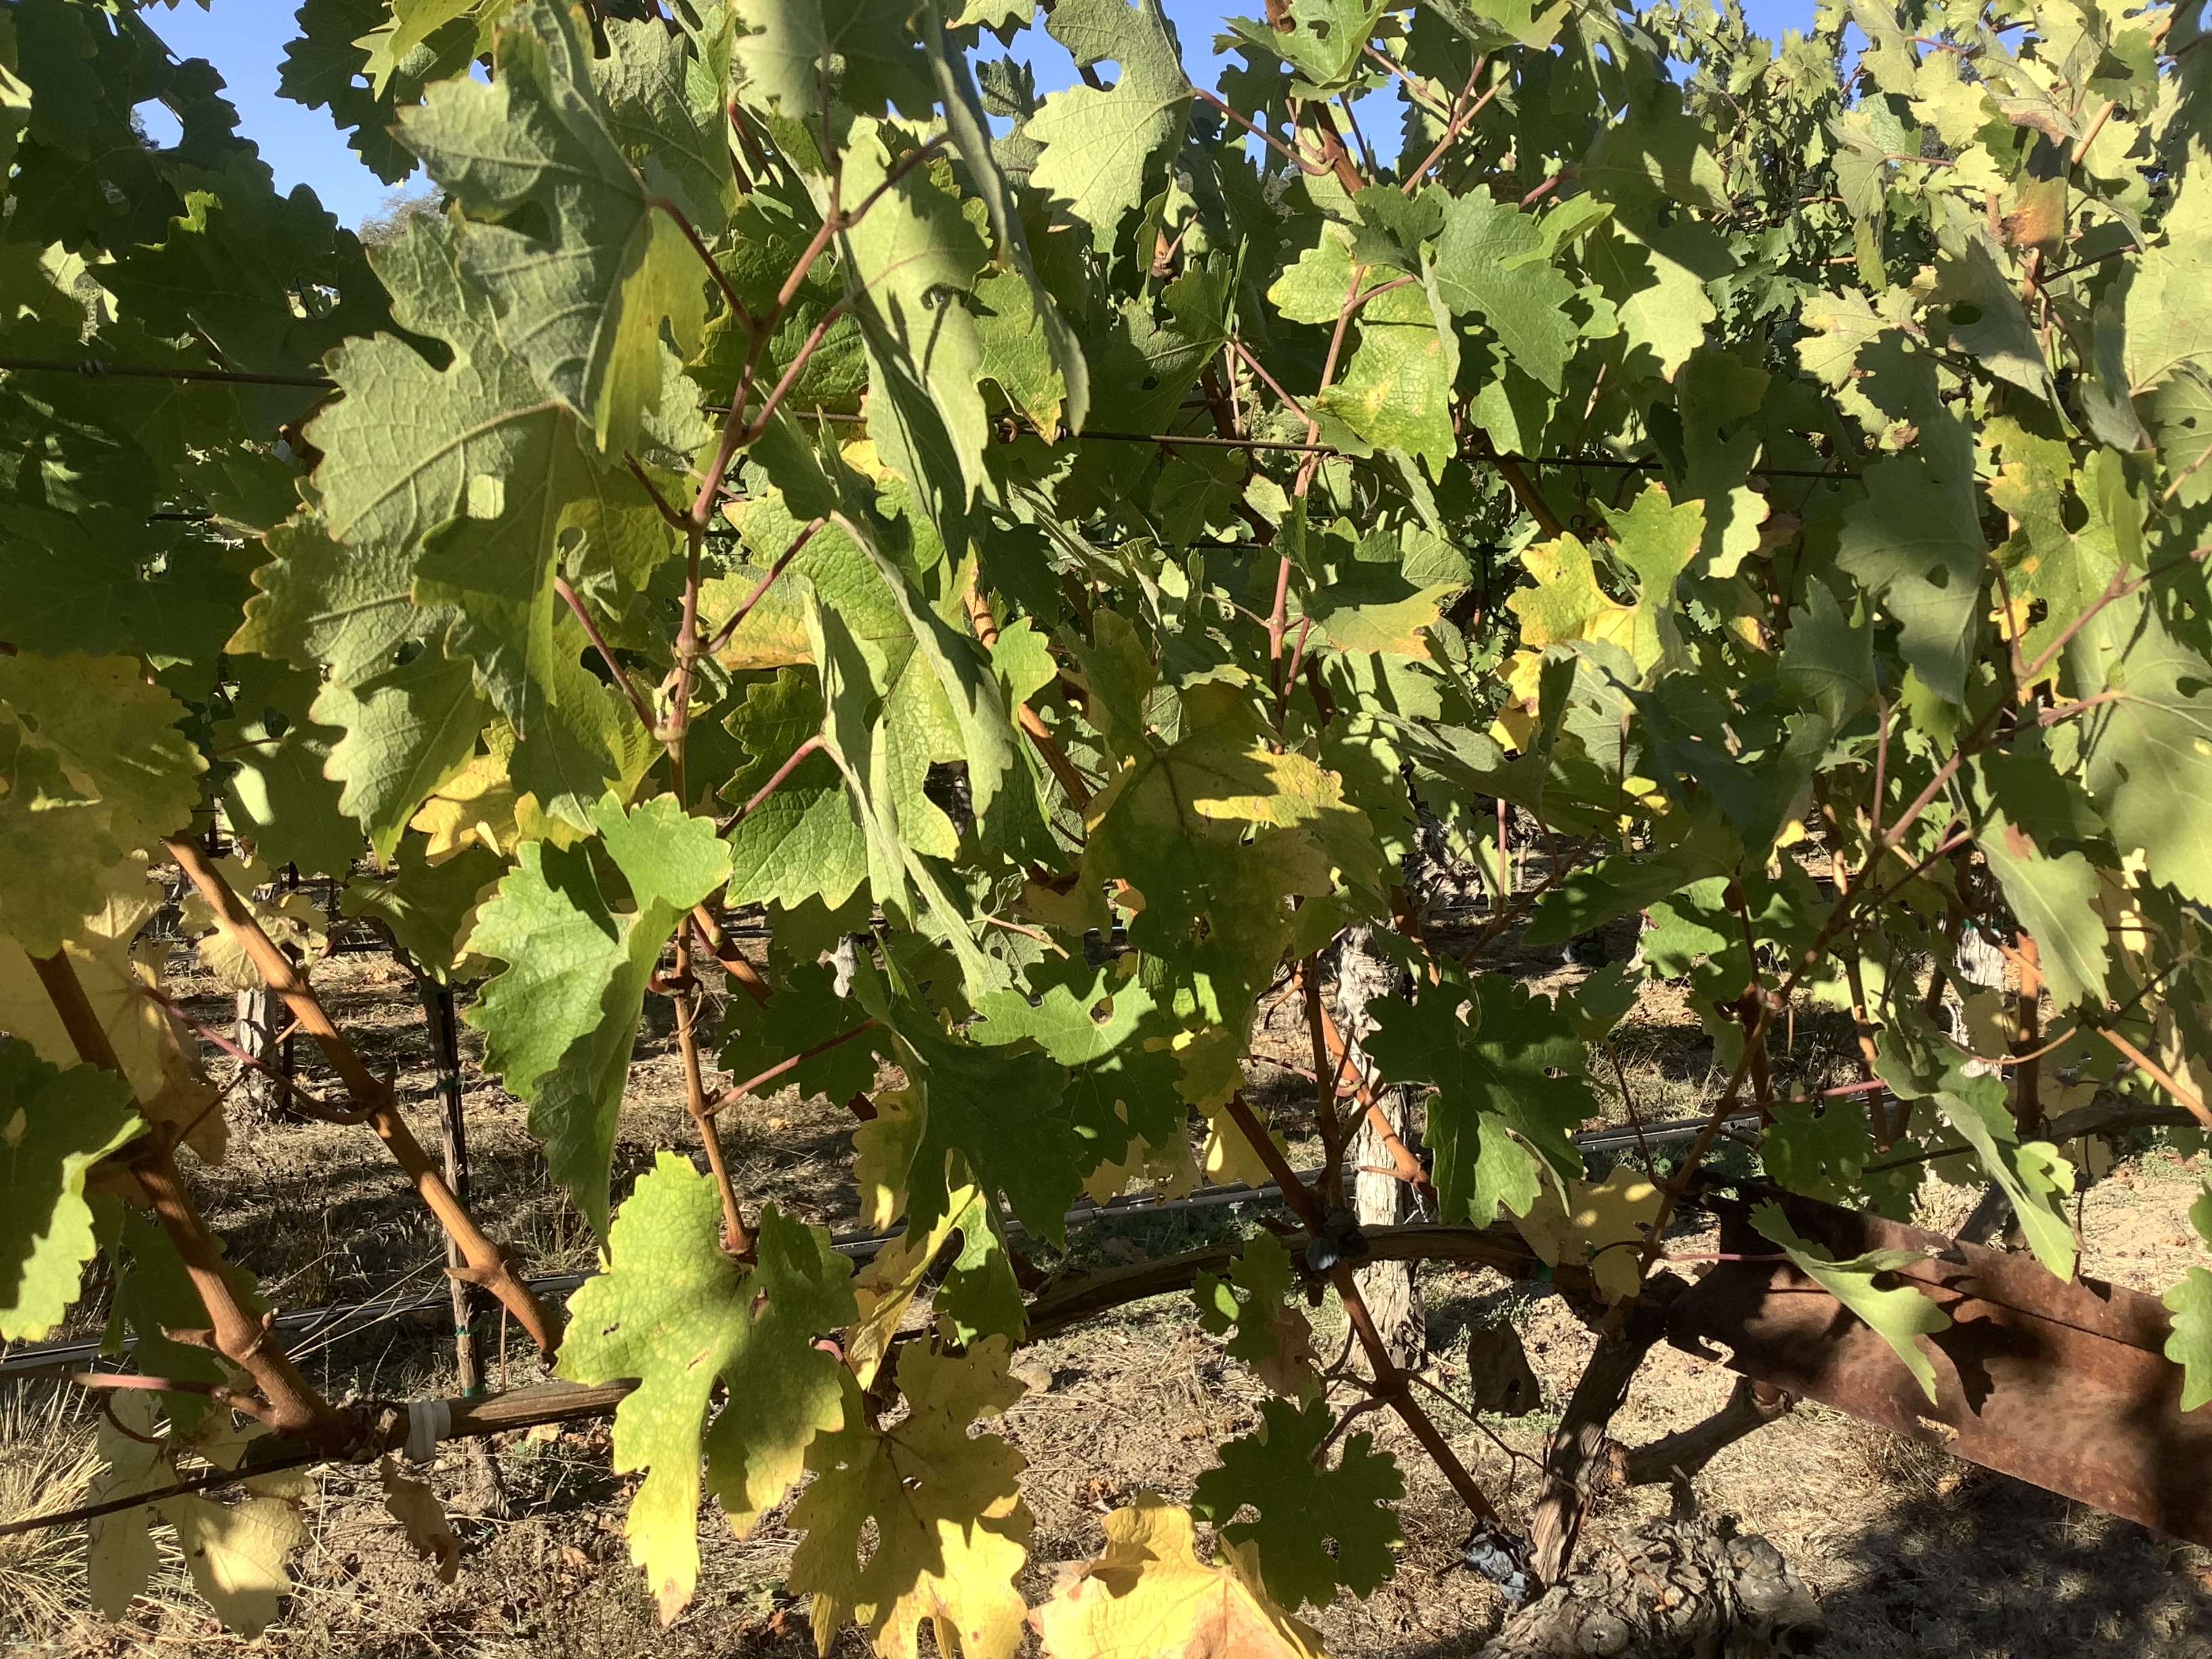
Label: No Virus